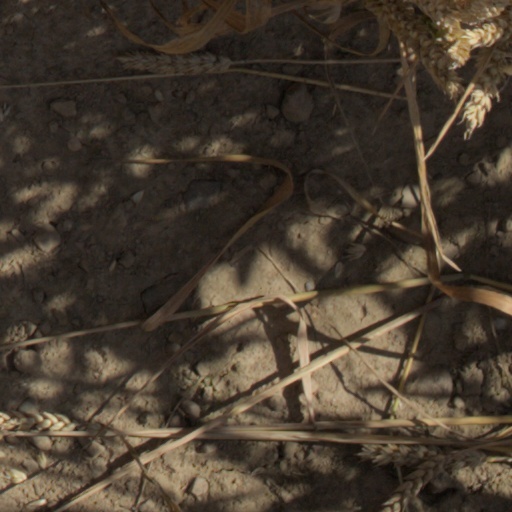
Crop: wheat